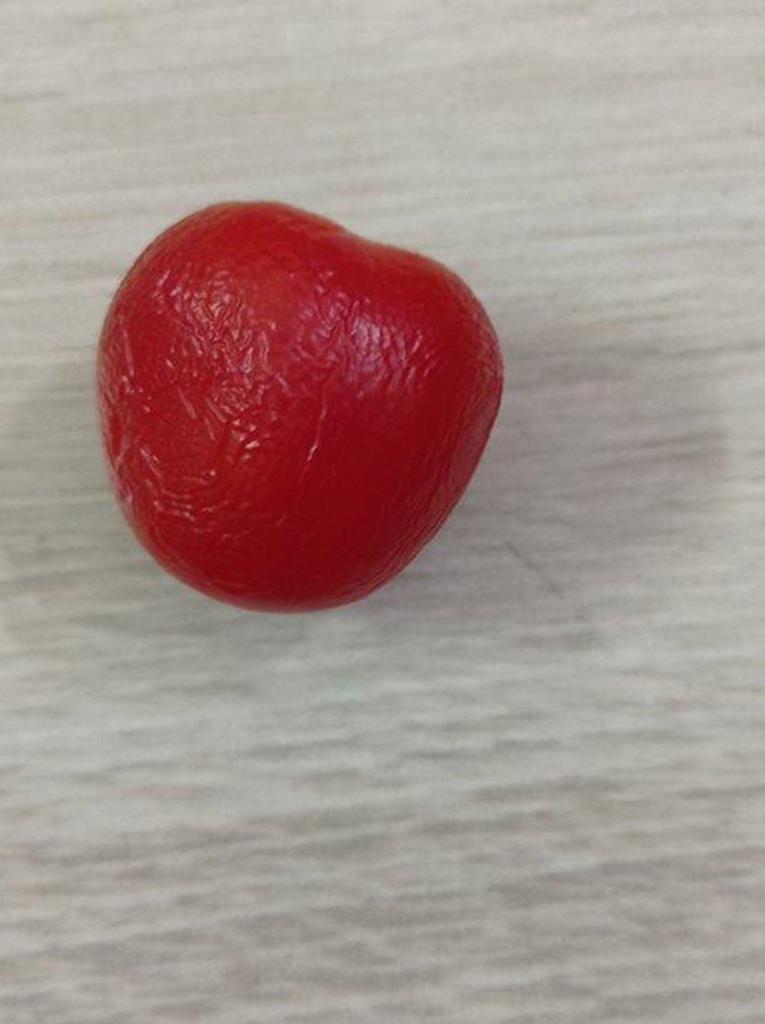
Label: Rotten